Water supply and sanitation in Gibraltar

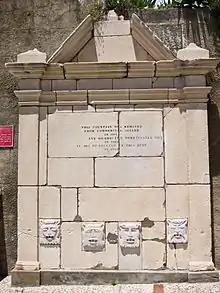
A former Spanish fountain with gargoyles in Gibraltar, used from 1684 to 1962

Gibraltar was uninhabited during ancient times due in part to a lack of easily accessible water to support a permanent population, but in the 11th century the Moors established a fortified stronghold there in response to military threats from the Christian kingdoms of Aragon and Castile. The Moors obtained water through roof catchment of rainfall, shallow wells in the Quaternary sands to the west of the Rock of Gibraltar, and storing local surface runoff in cisterns. In the 14th century they constructed an aqueduct that collected water from the Red Sands, an area south of the town in the vicinity of what is now the Gibraltar Botanic Gardens, and transported it some to a fountain within the town. Fountain Ramp, on the western side of John Mackintosh Square, preserves in its name the location of the aqueduct's original terminus.